Strategy map

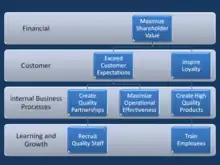
Generic Strategy Map

In management, a strategy map is a diagram that documents the strategic goals being pursued by an organization or management team. It is an element of the documentation associated with the Balanced Scorecard, and in particular is characteristic of the second generation of Balanced Scorecard designs that first appeared during the mid-1990s. The first diagrams of this type appeared in the early 1990s, and the idea of using this type of diagram to help document Balanced Scorecard was discussed in a paper by Robert S. Kaplan and David P. Norton in 1996.